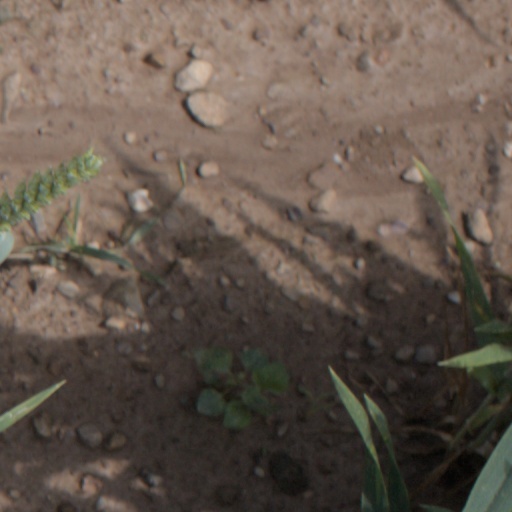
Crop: wheat